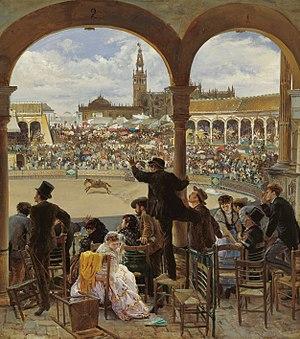
José-Jimenez Aranda, né à Séville le 7 février 1837 et mort dans la même ville le 6 mai 1903, est un peintre espagnol, frère des peintres Luis Jiménez Aranda et Manuel Jiménez Aranda.